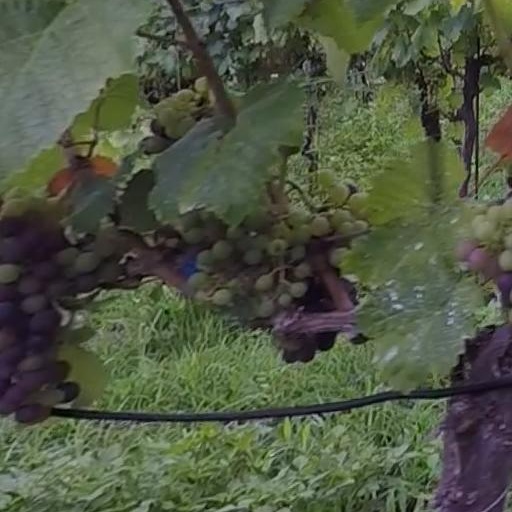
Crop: grape